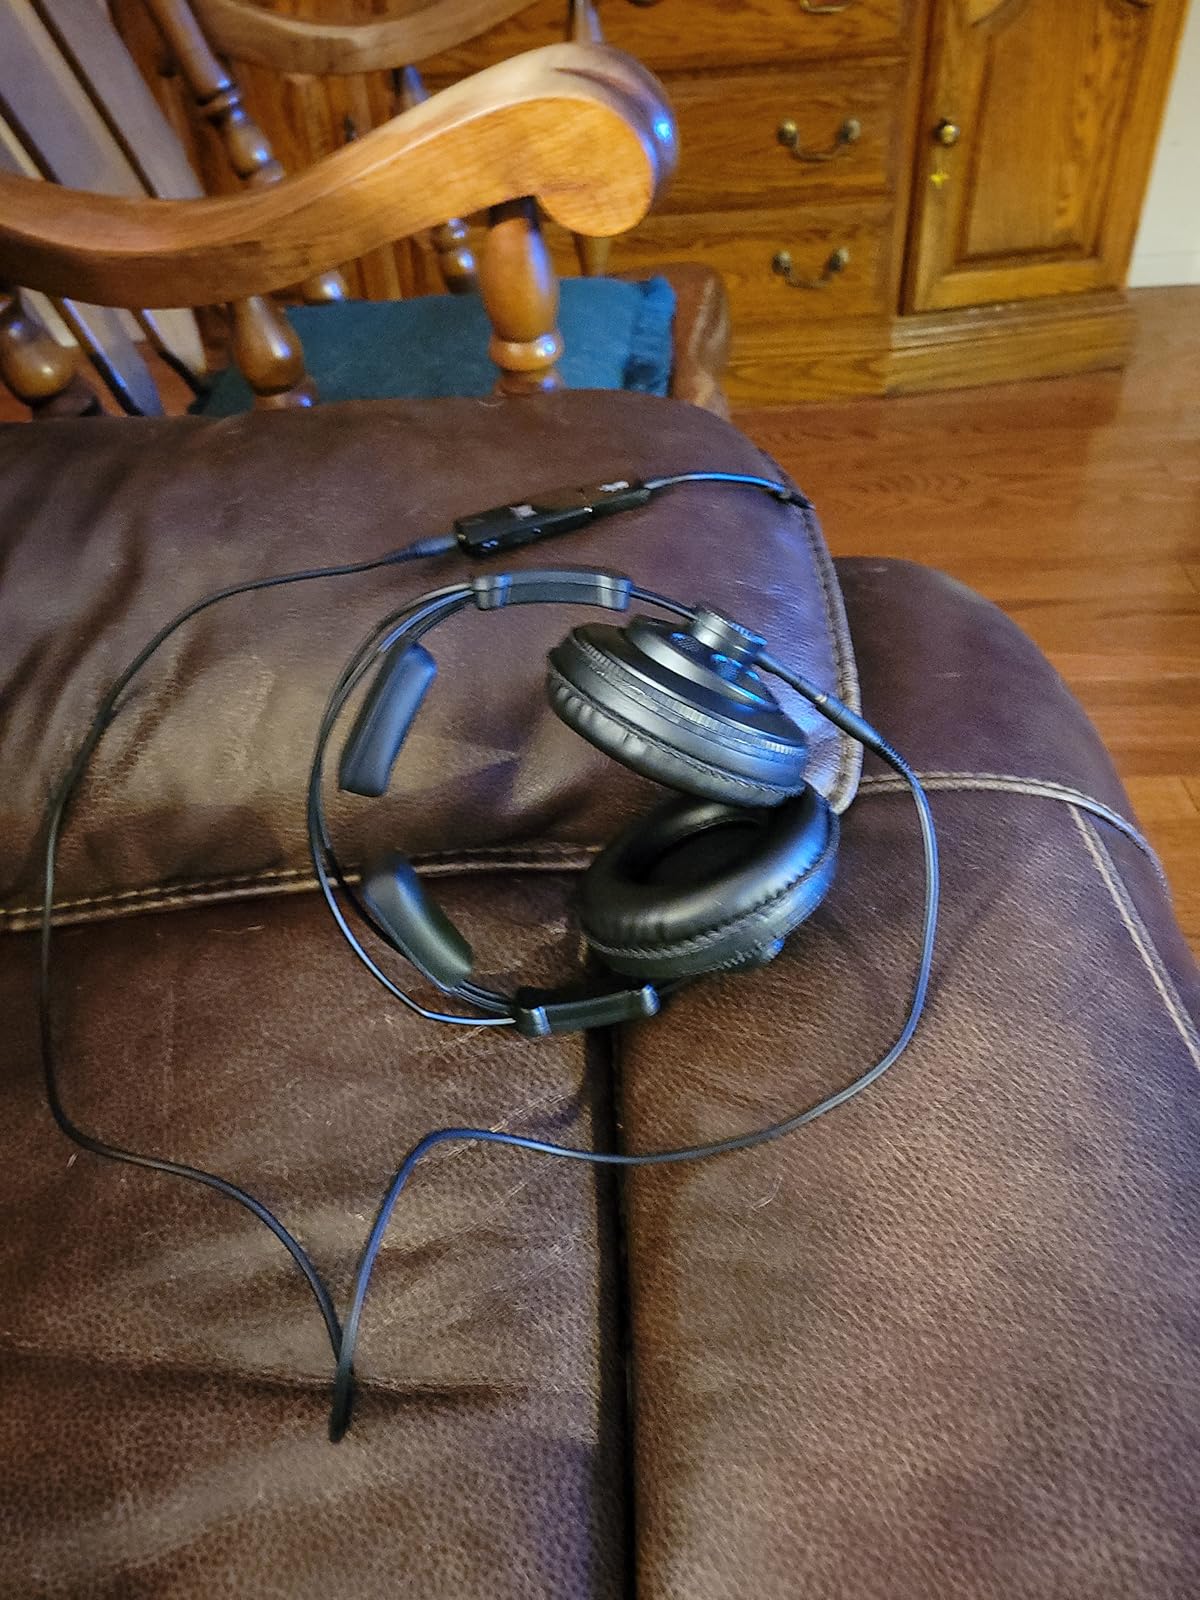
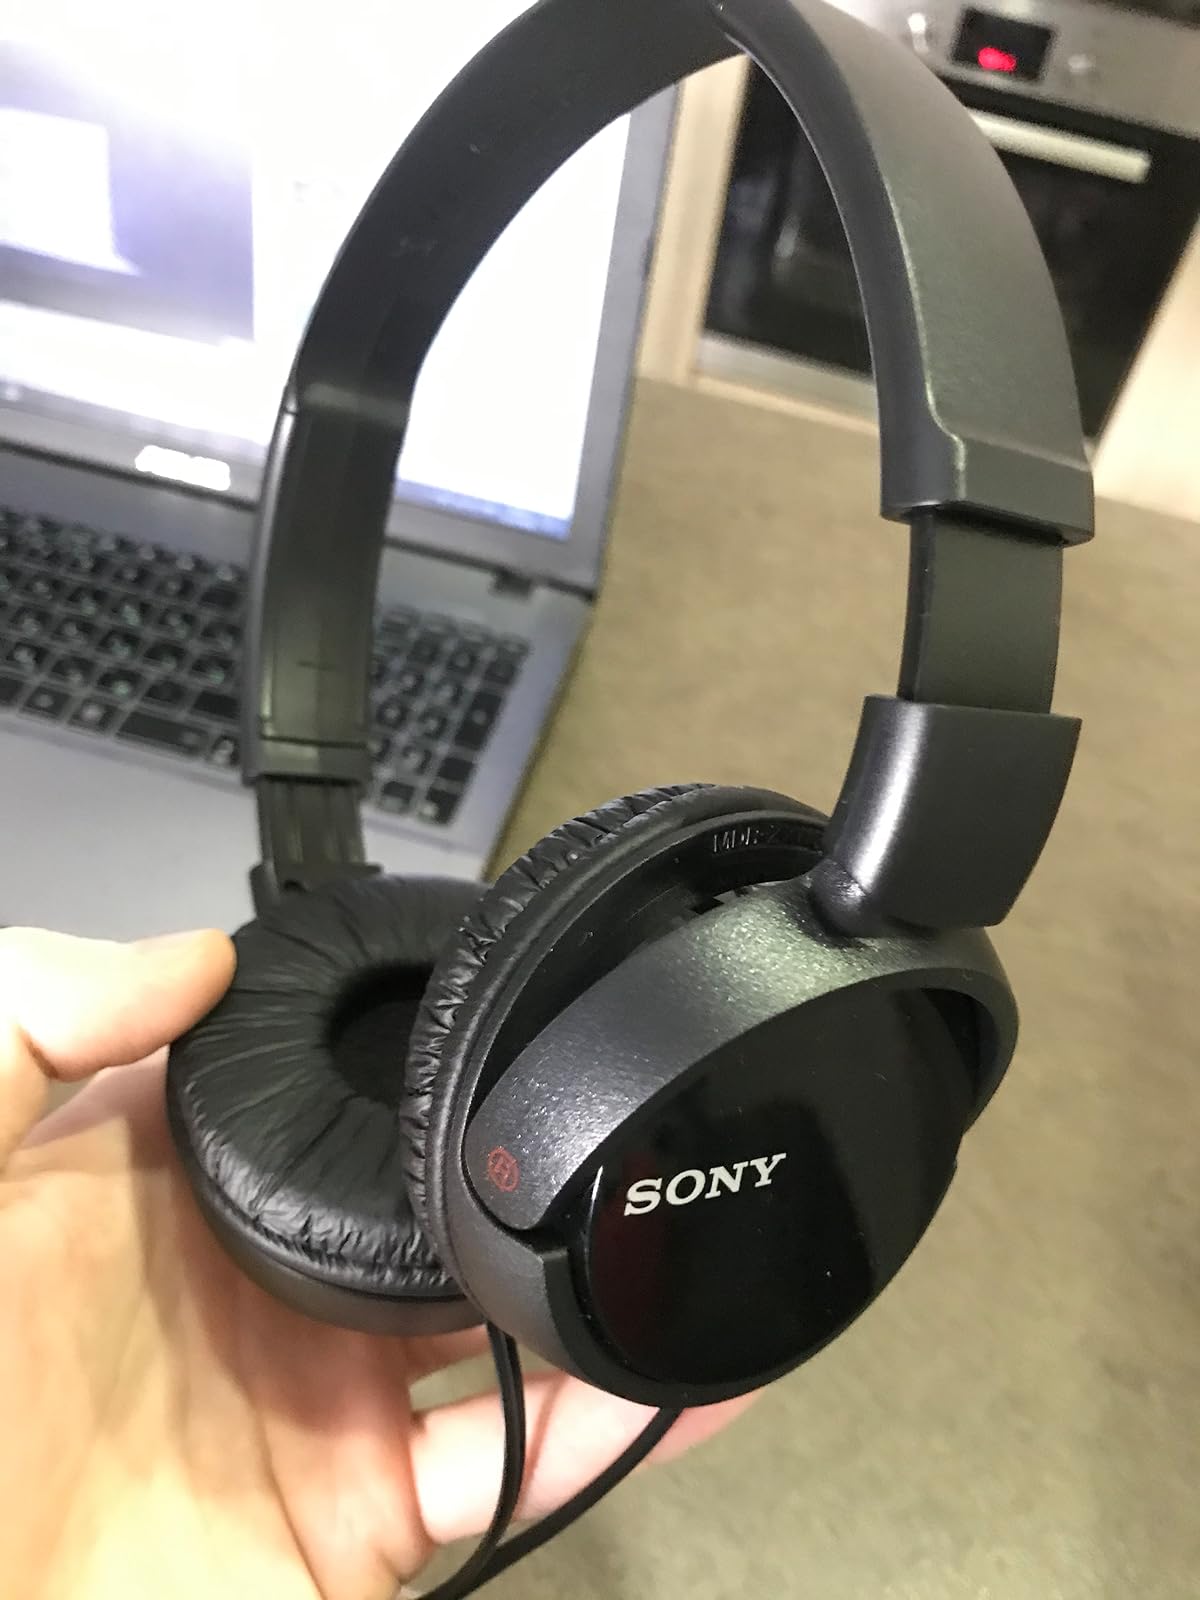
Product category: headphones
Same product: no